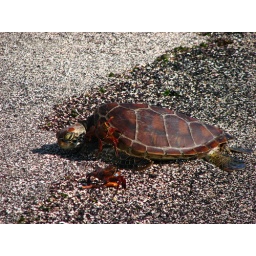
Pacific green turtle being used as a stepladder by Sally Lightfoot crabs